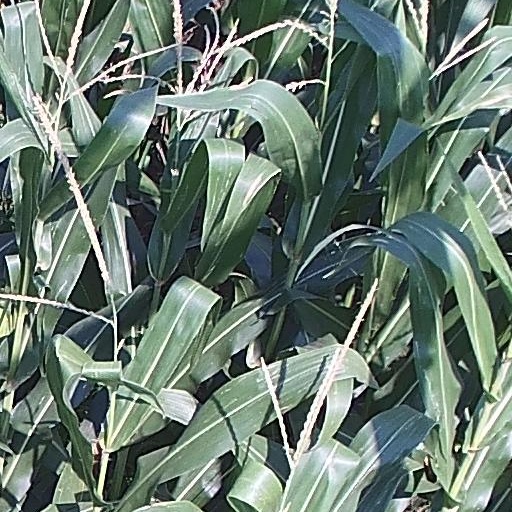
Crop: maize; corn